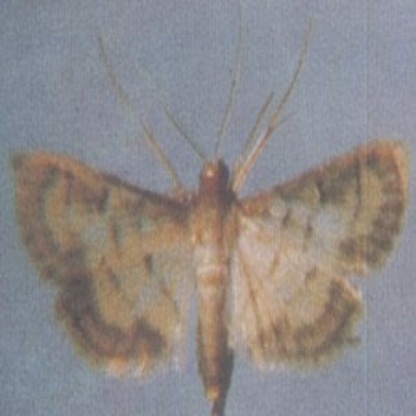
Nhãn: Sâu cuốn lá nhỏ ( Rice leaf folder)